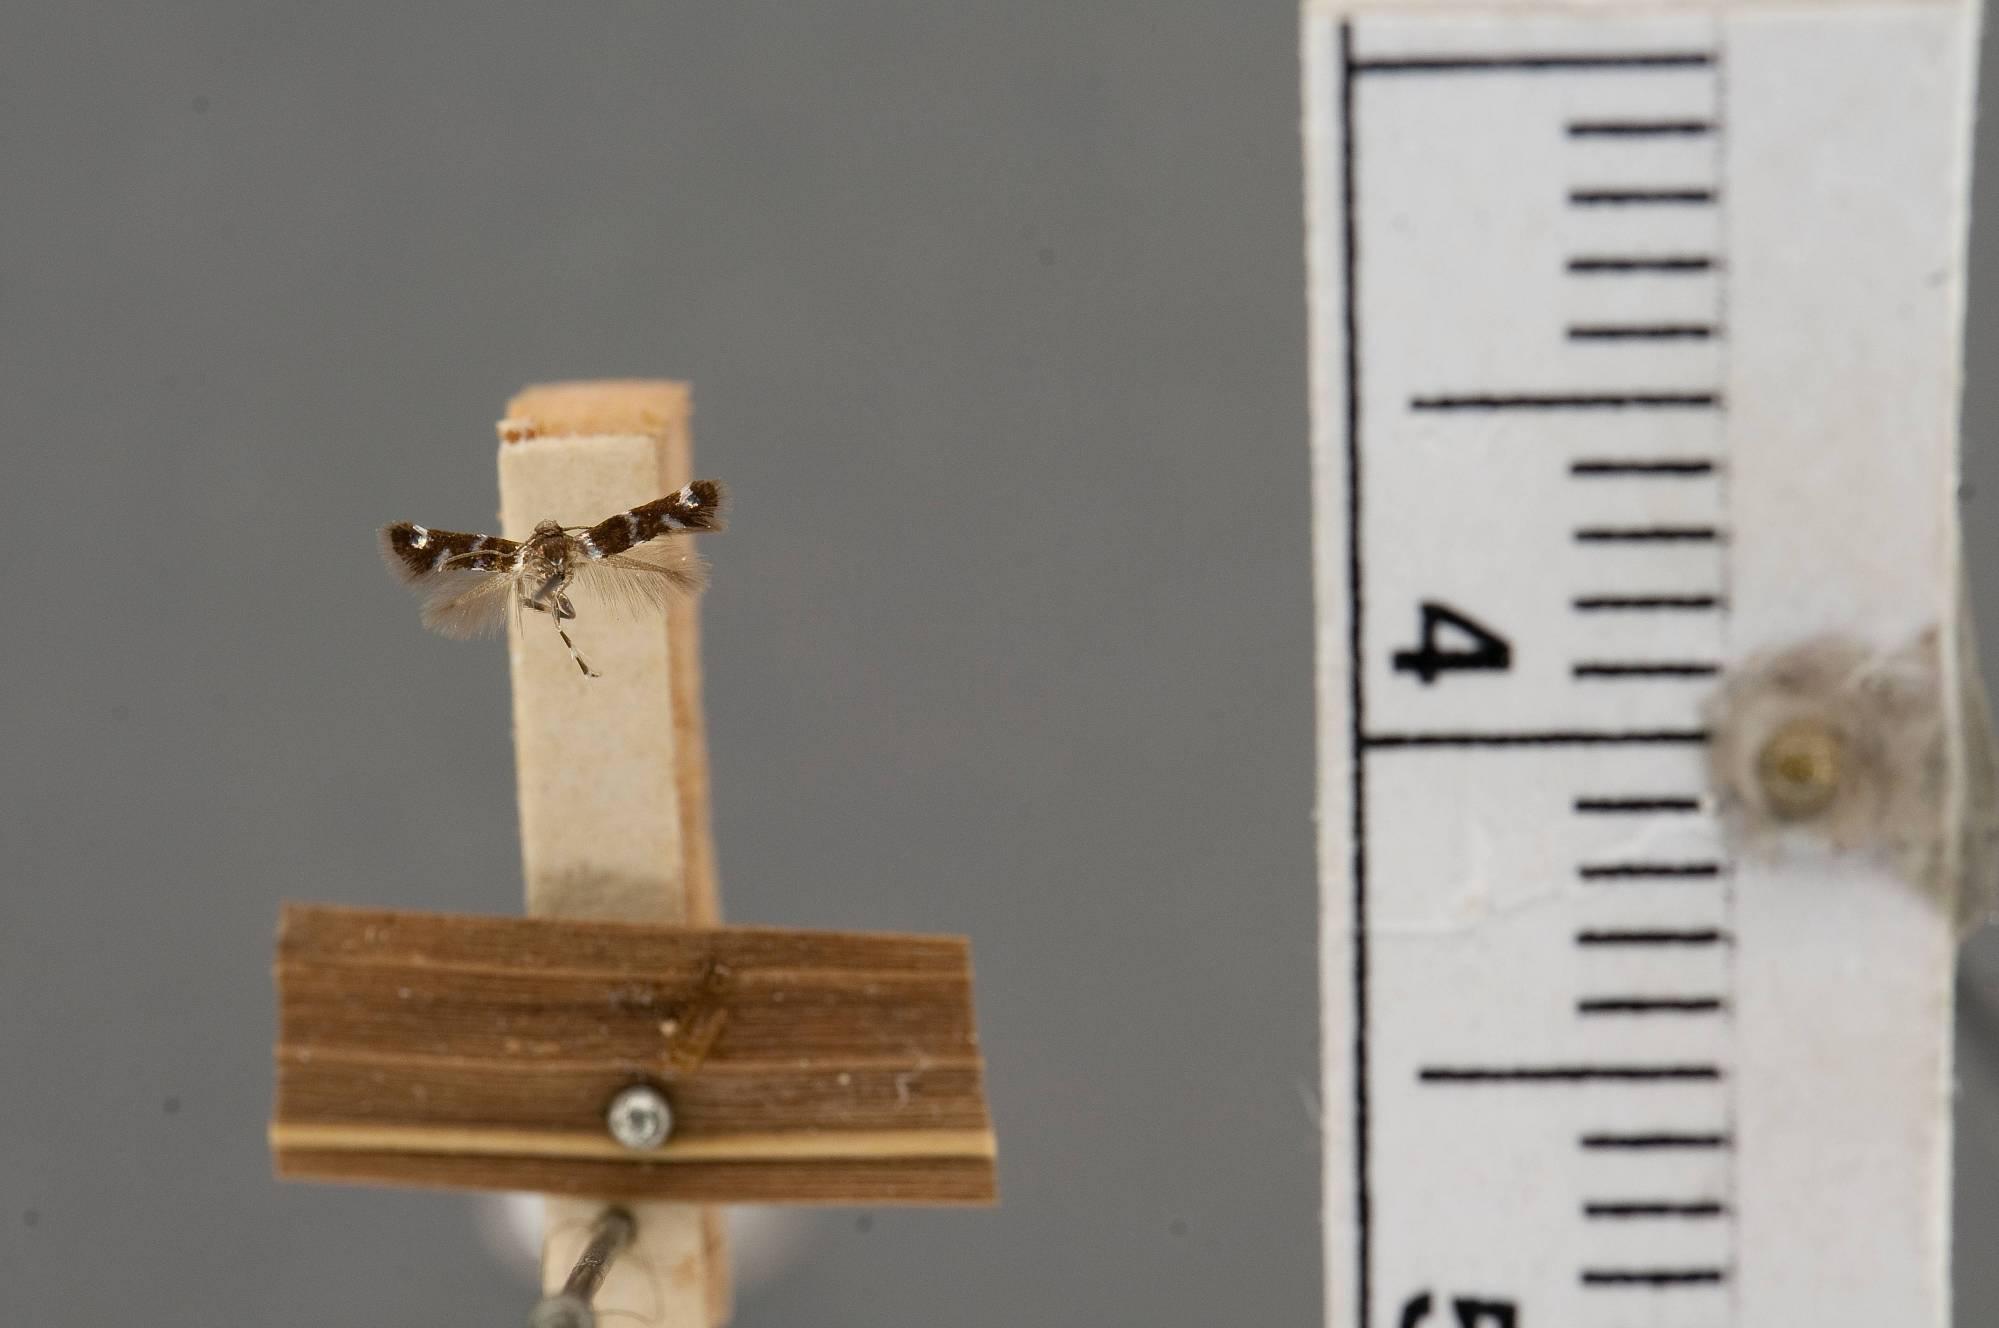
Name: Elachista radiantella
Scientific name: Elachista radiantella Braun, 1922
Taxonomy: Animalia, Arthropoda, Insecta, Lepidoptera, Glossata, Elachistidae, Elachistinae
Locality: Washington, District of Columbia, United States
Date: Jul 1899